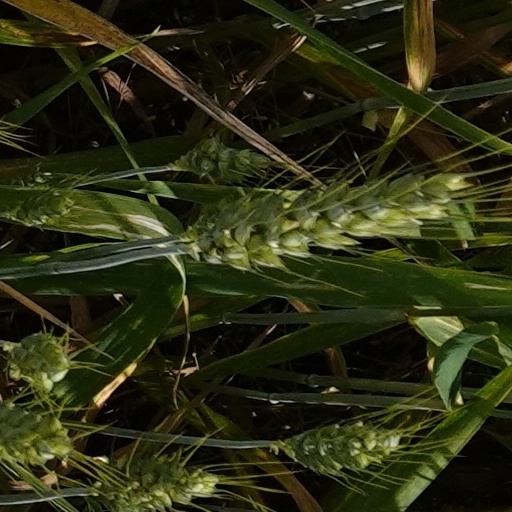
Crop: wheat